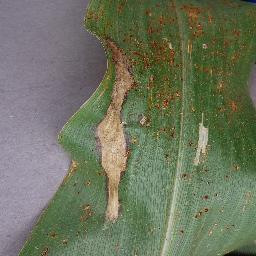
Label: Corn_(Maize)___Northern_Leaf_Blight